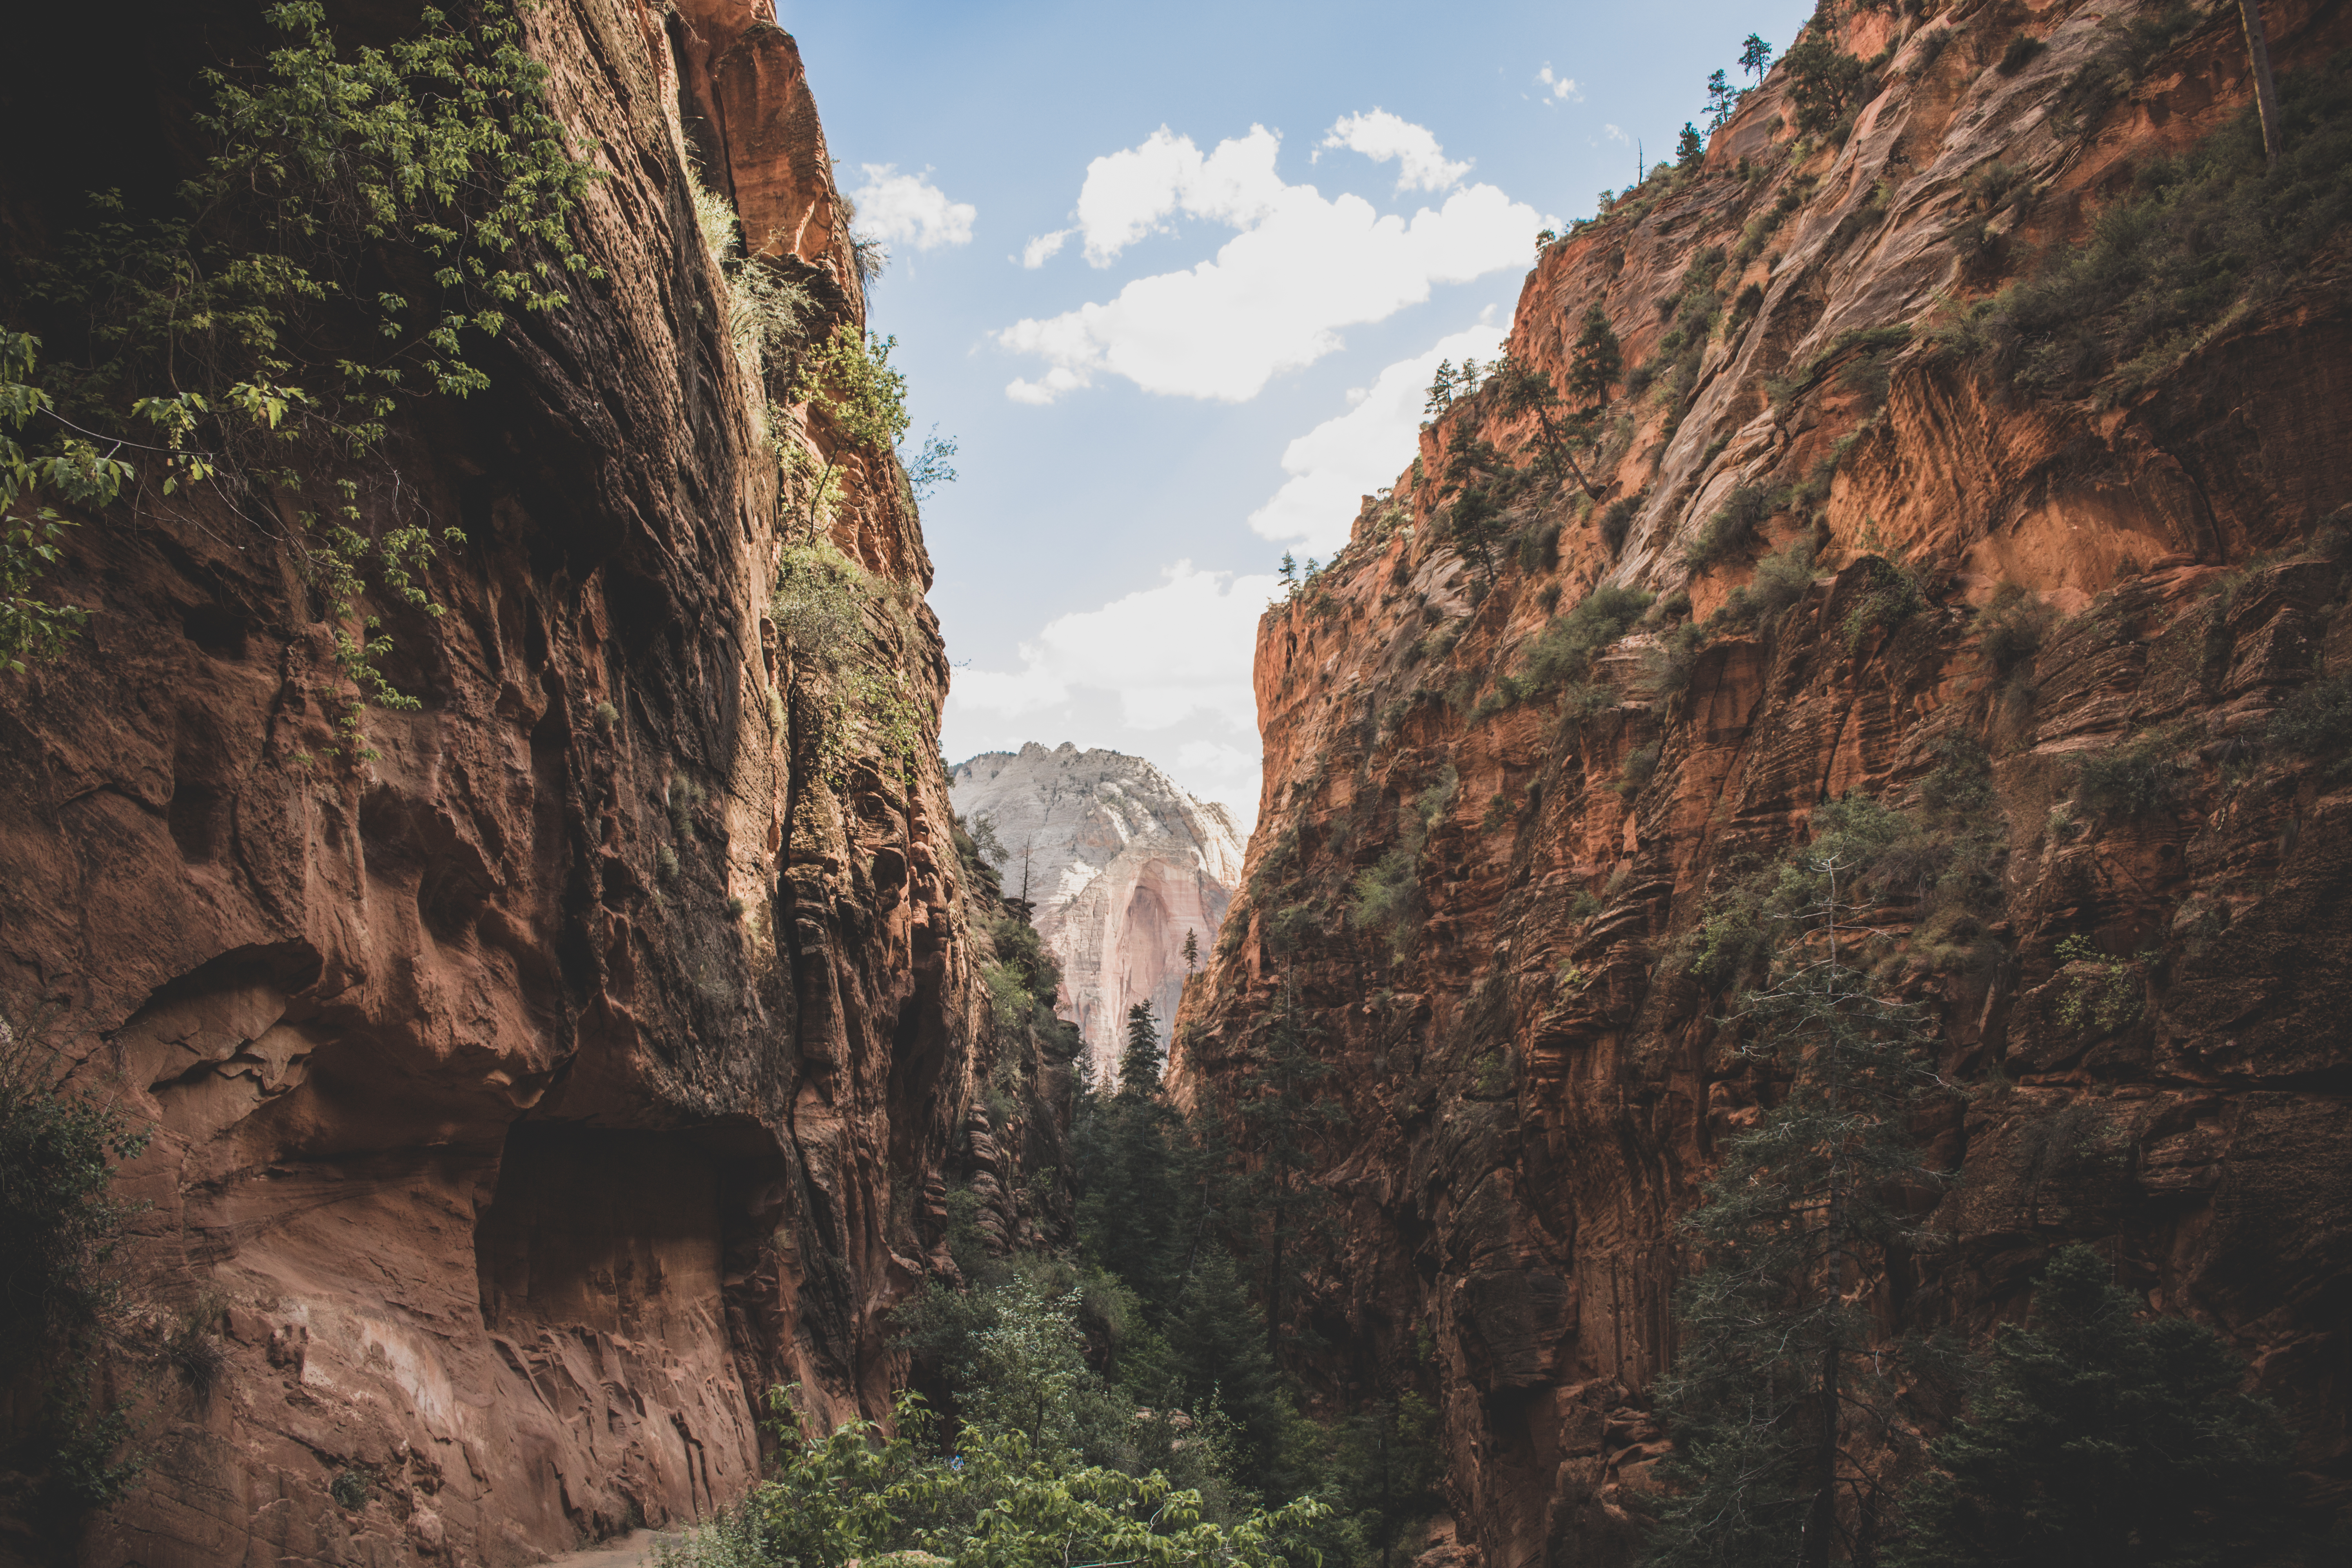
landscape, nature, rock, mountain, sandstone, valley, formation, cliff, arch, scenic, canyon, terrain, national park, trees, outdoors, geology, wadi, landform, rocky mountain, geographical feature